Dave Stallworth

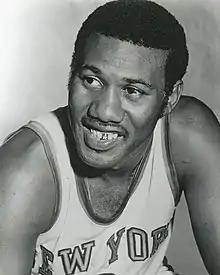
Stallworth in 1971

David A. Stallworth (December 20, 1941 – March 15, 2017) was an American professional basketball player. He played in the National Basketball Association (NBA) for eight seasons and was a member of the New York Knicks' 1969–70 championship-winning team.